Johannes Ludewig

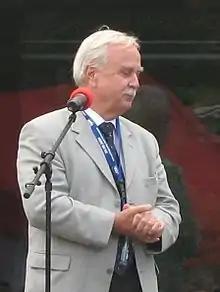

Johannes Ludewig (born 6 July 1945, in Hamburg) is a German manager and former secretary of state.